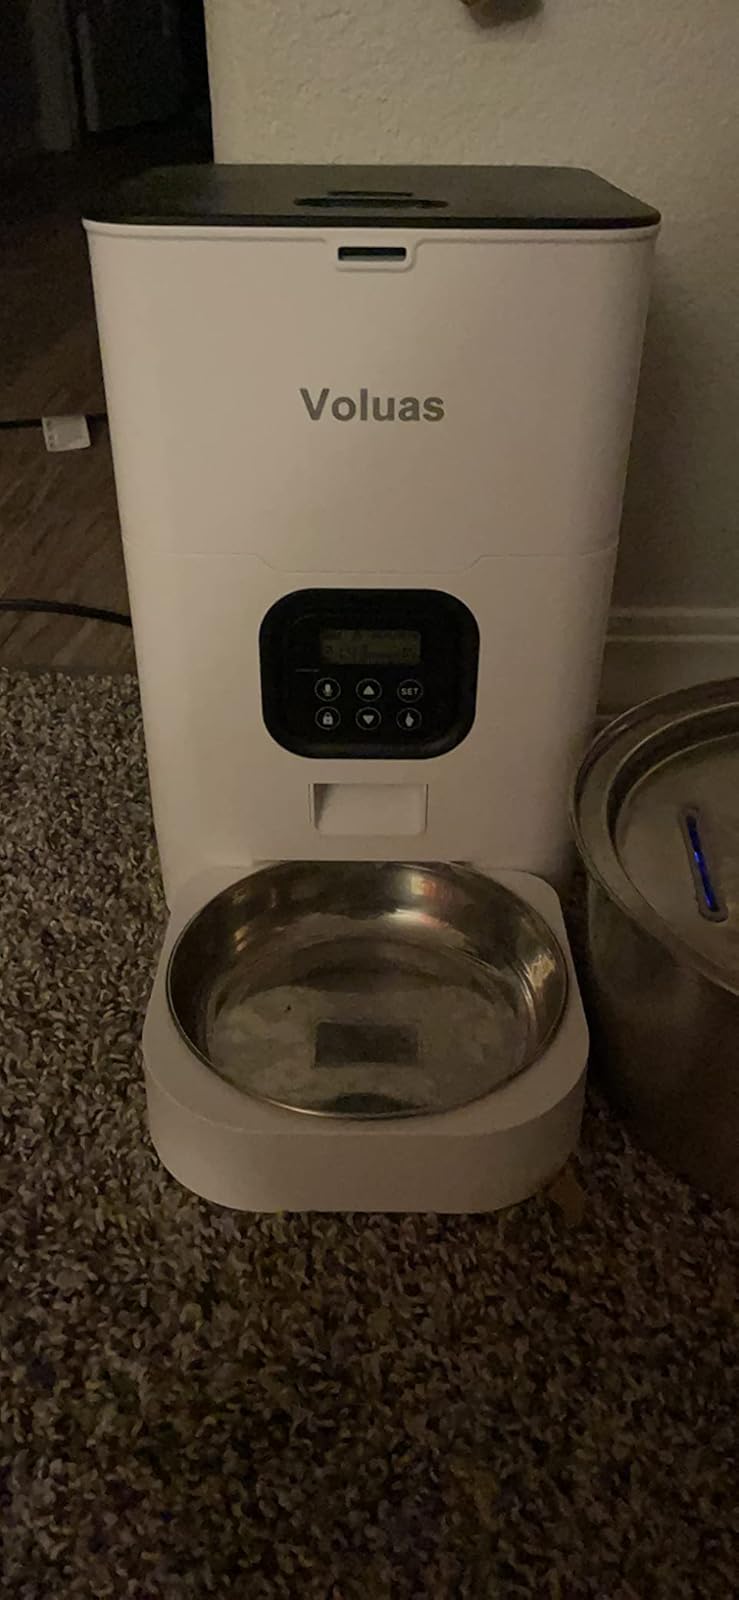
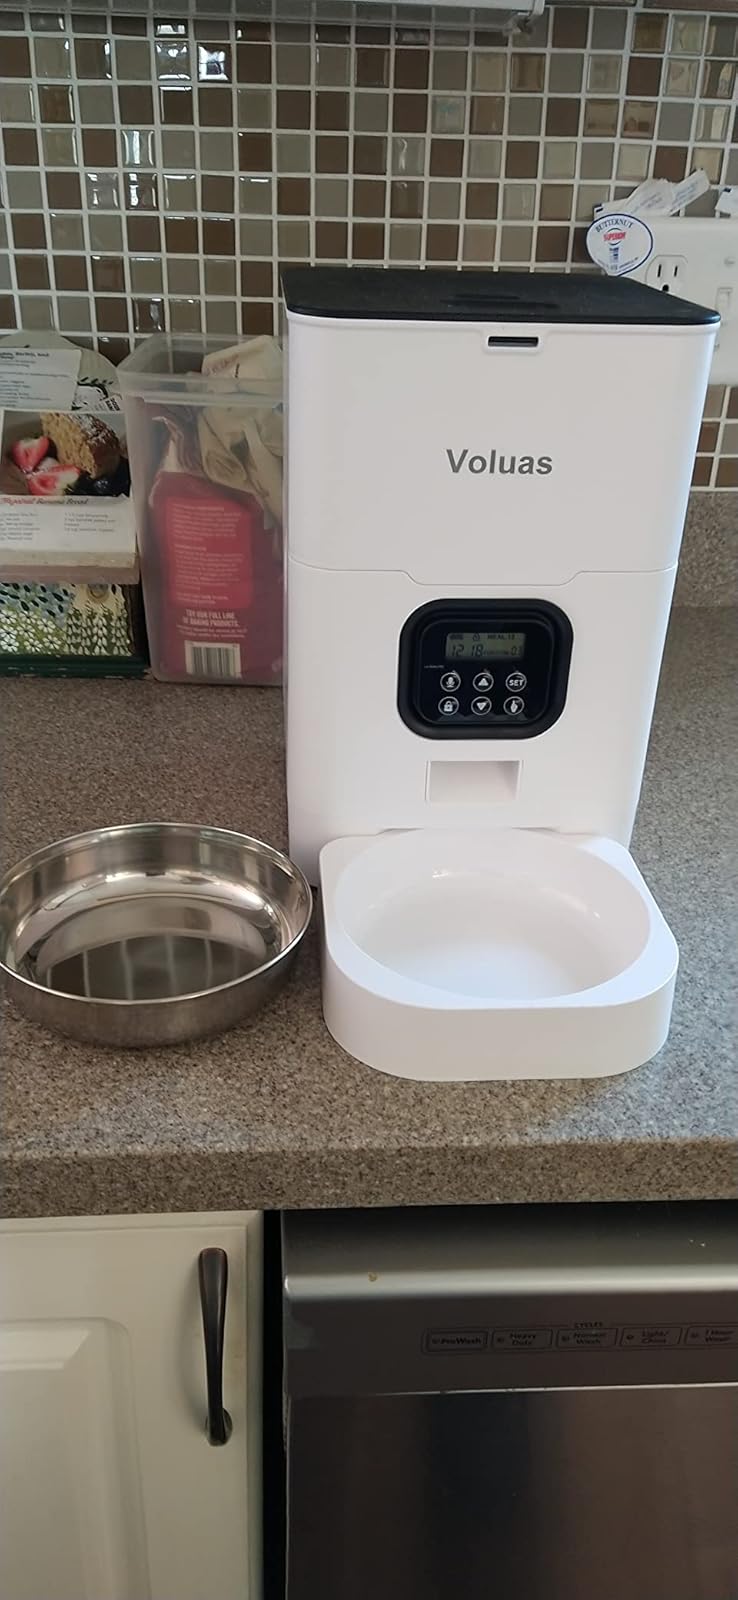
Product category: items_feeder
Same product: yes